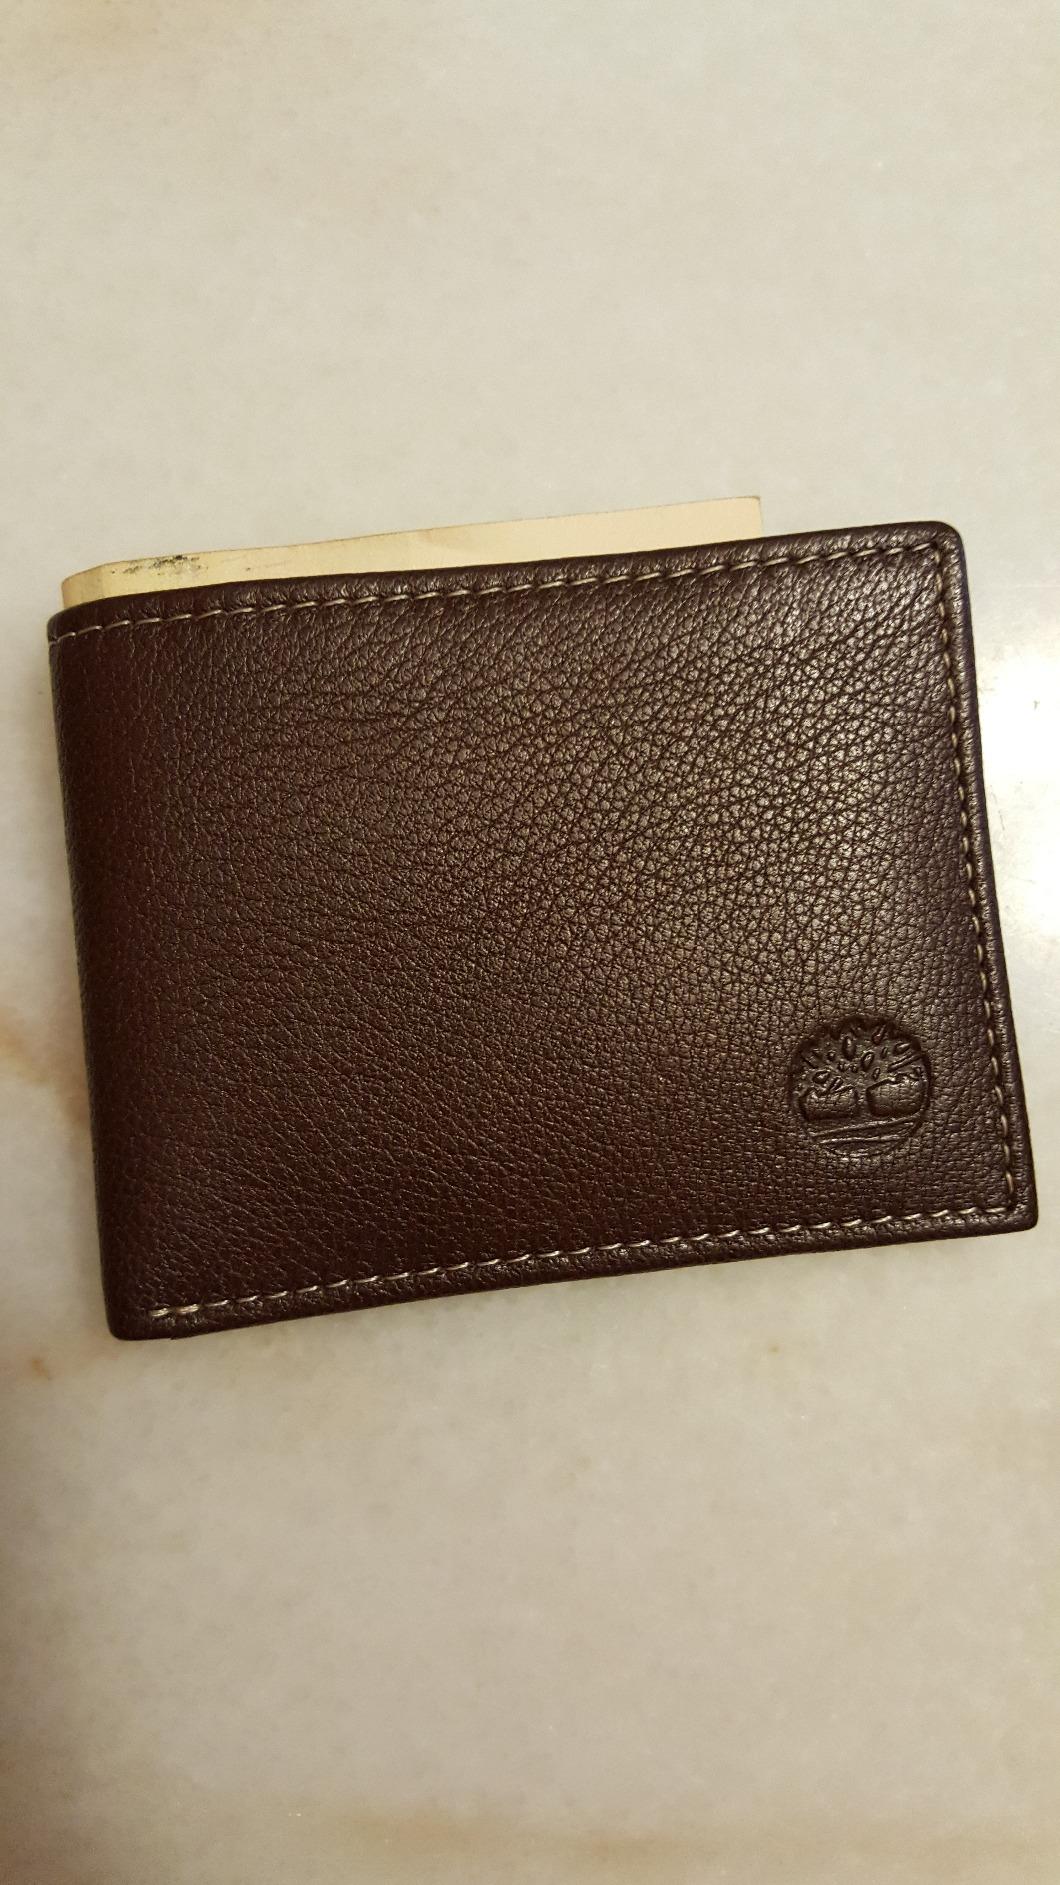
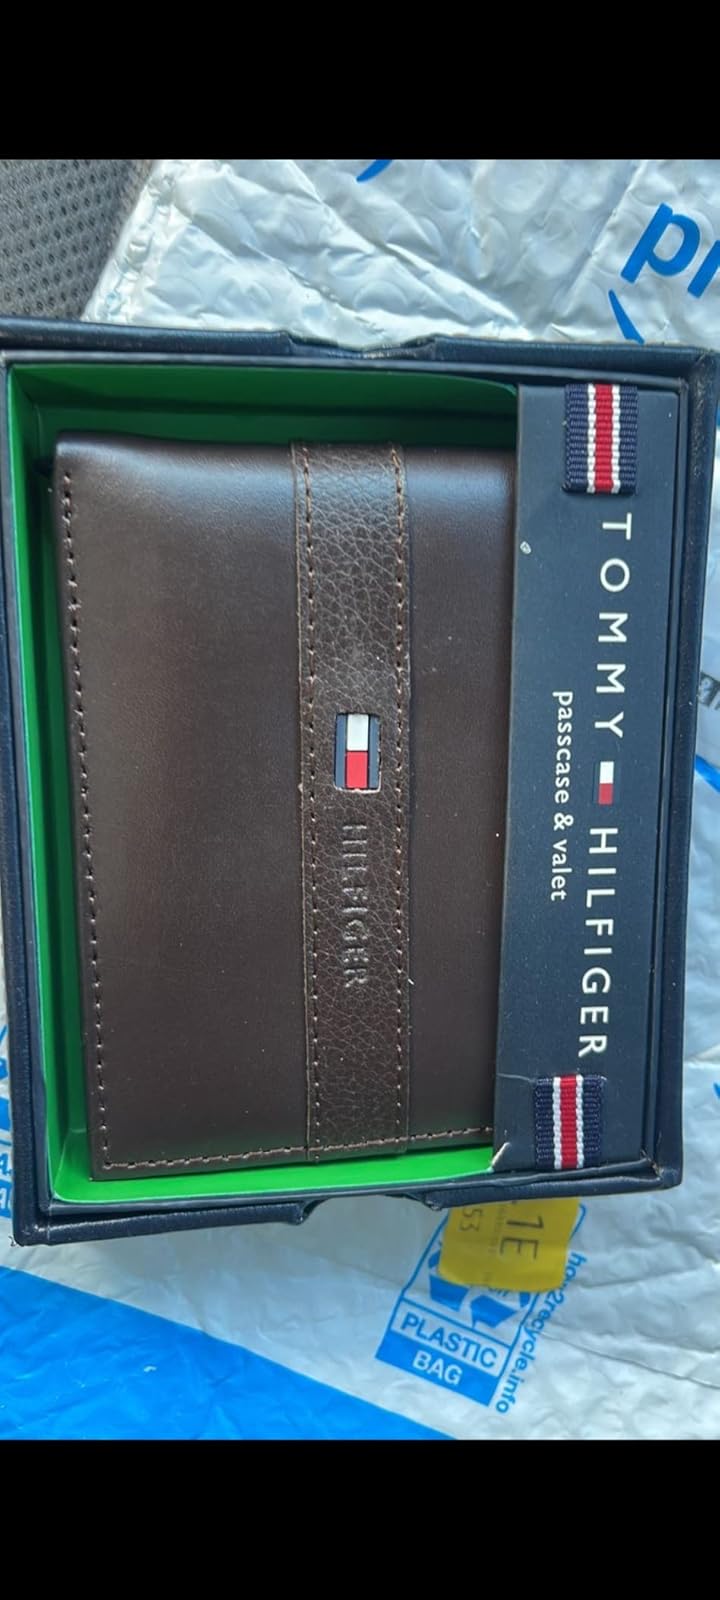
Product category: accessories_wallet
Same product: no